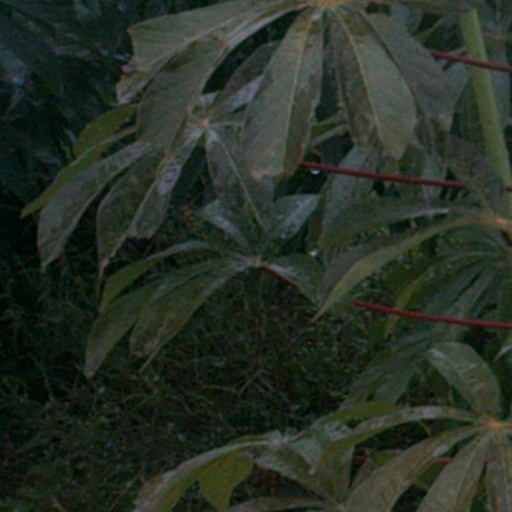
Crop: cassava